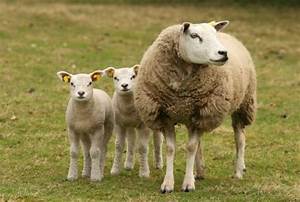
Label: sheep